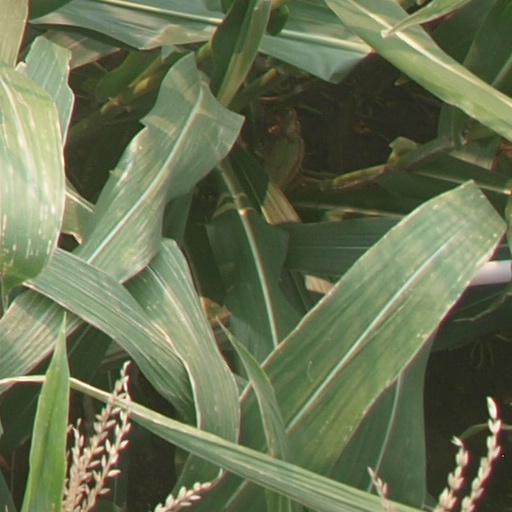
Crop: maize; corn